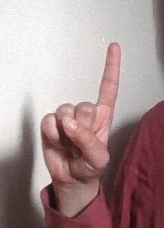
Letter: bb